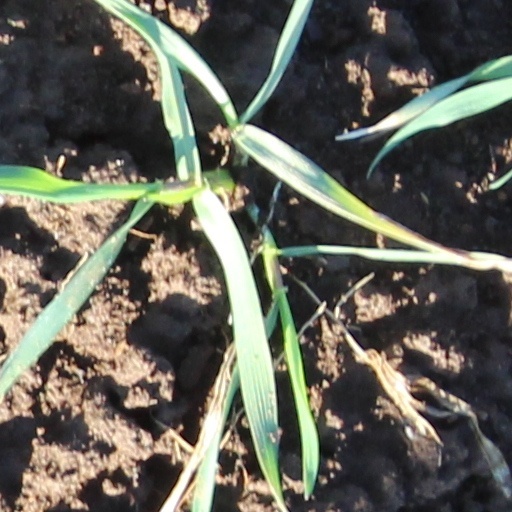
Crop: wheat